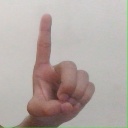
अक्षर: ड